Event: Nepal Earthquake
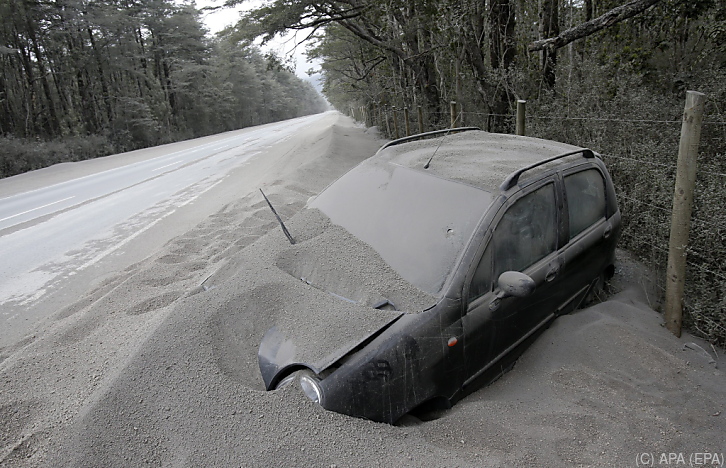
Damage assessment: damage